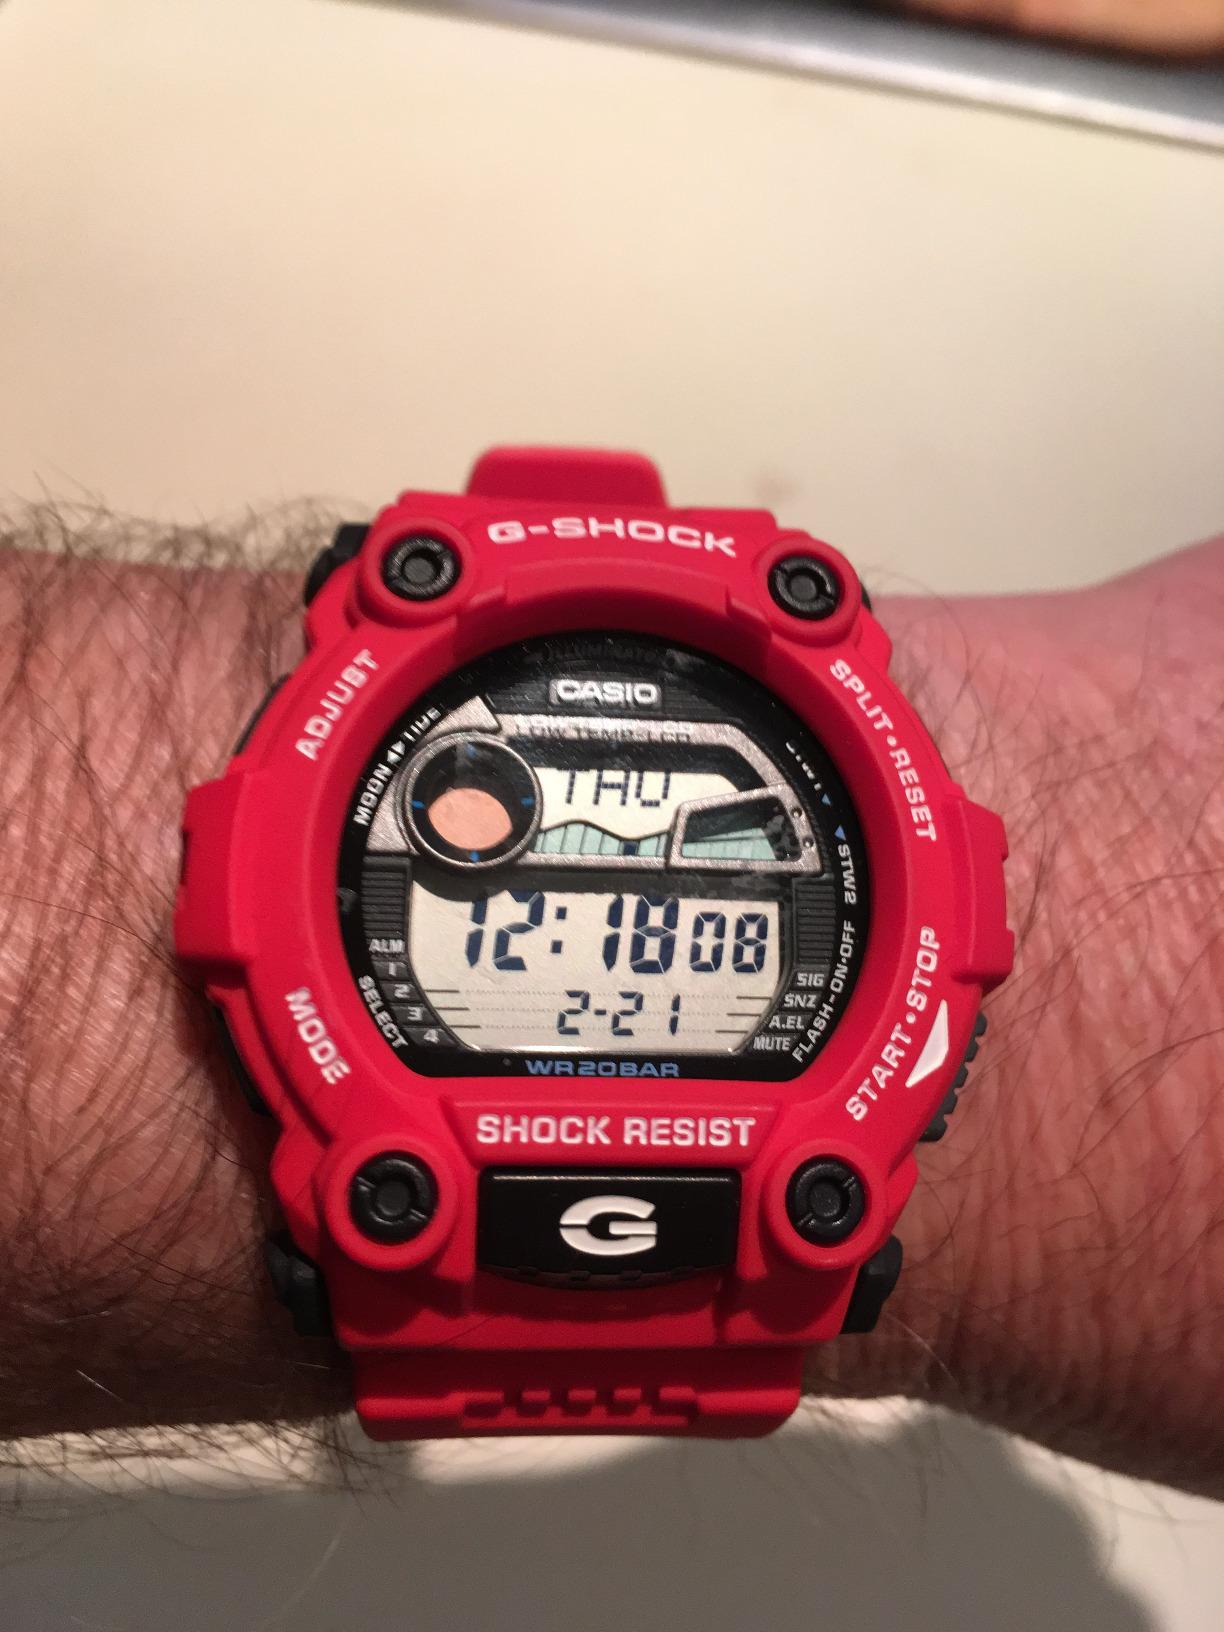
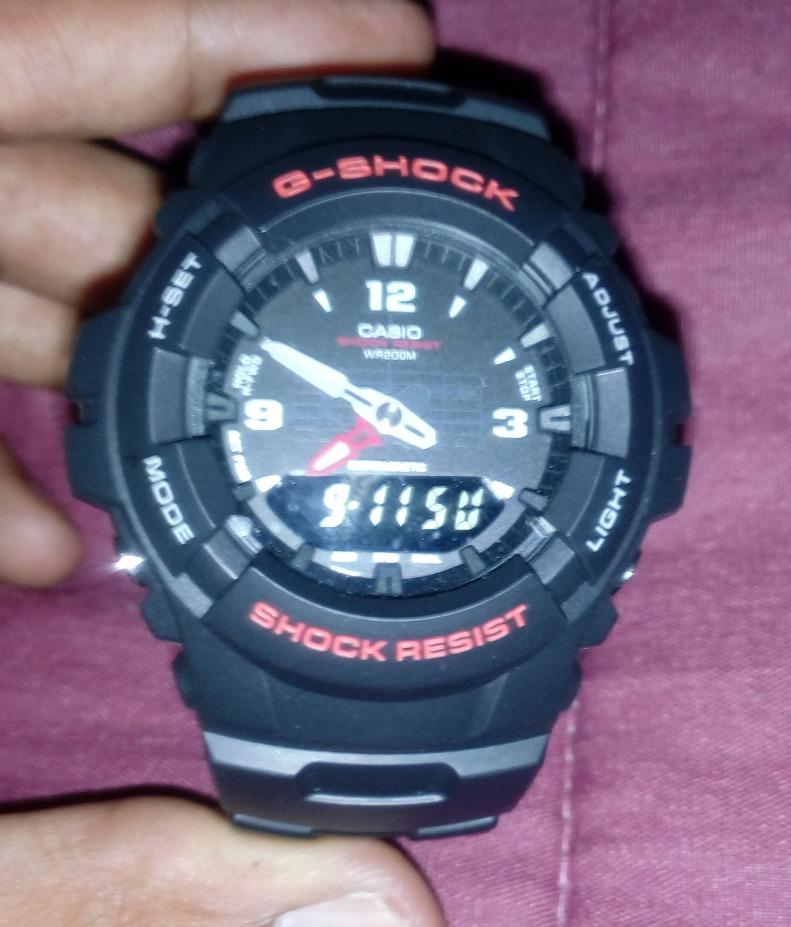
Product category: accessories_watch
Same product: no